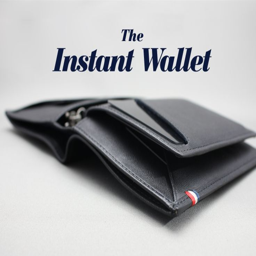
the instant wallet : the unique 3 in modular project video thumbnail